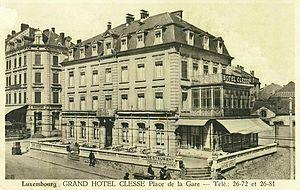
Luxembourg, place de la Gare: Hôtel Clesse, vers 1900